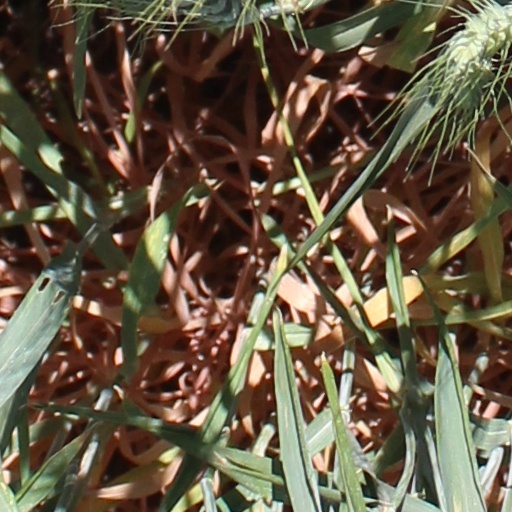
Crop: wheat